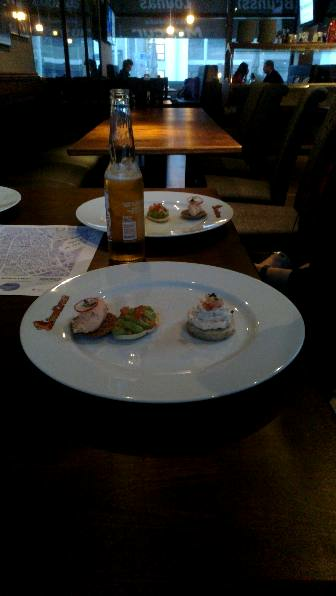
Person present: No